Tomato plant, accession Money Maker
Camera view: horizontal (90 deg, fisheye); turntable rotation: 240 degrees
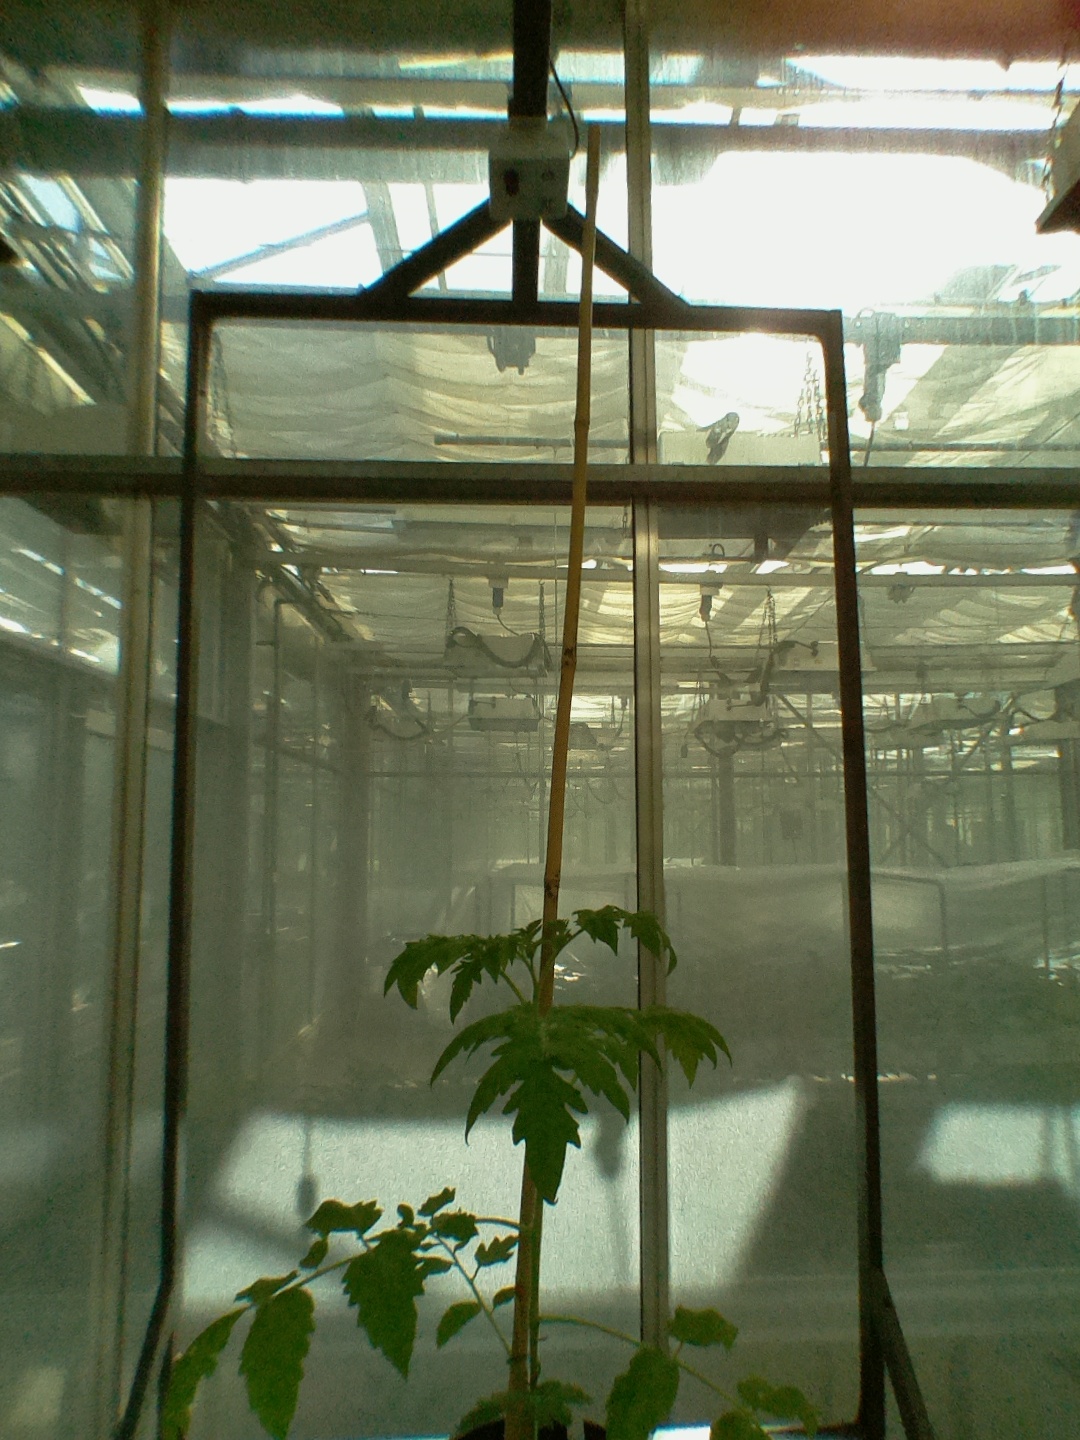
BBCH growth stage 14: 8 of true leaves visible